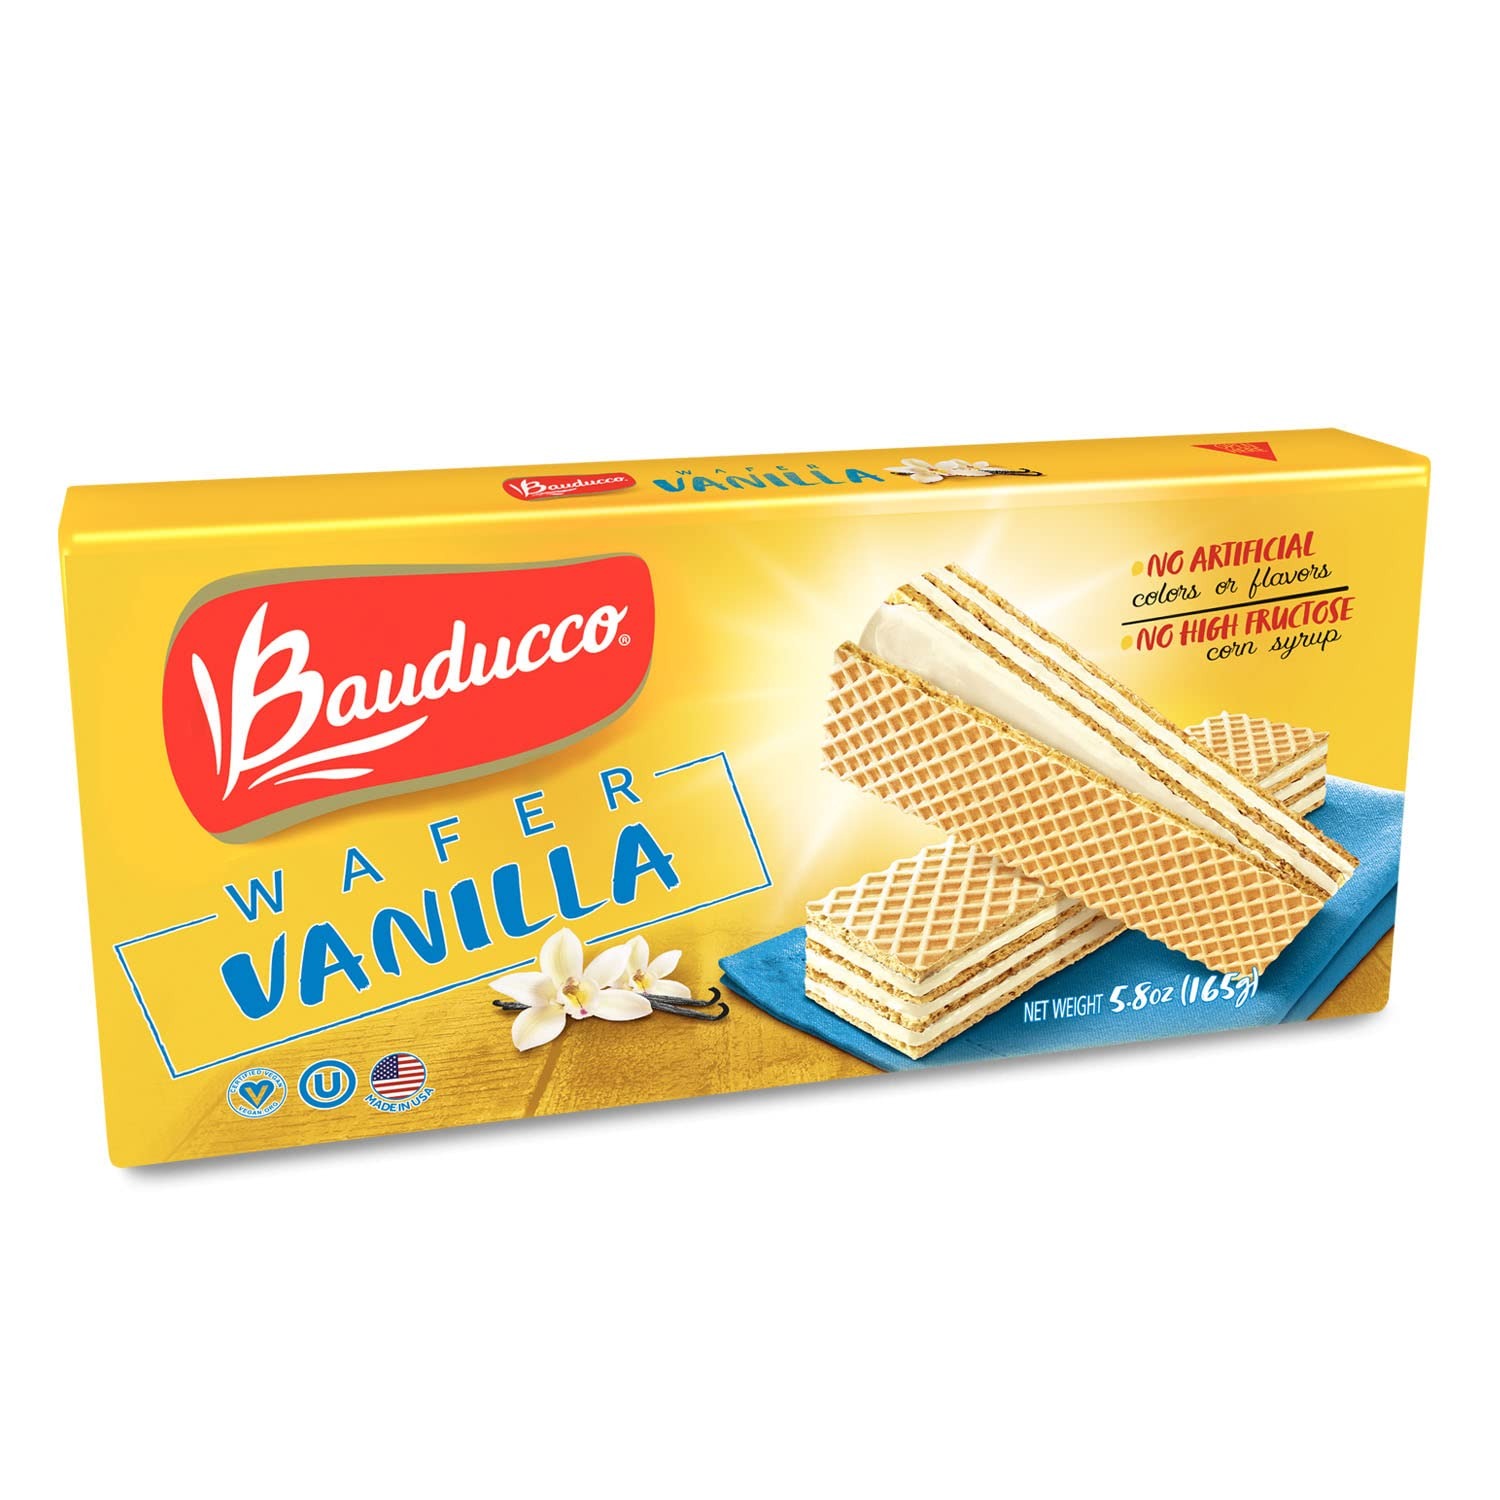
Item Name: Bauducco Vanilla Wafers - Crispy Wafer Cookies With 3 Delicious, Indulgent, Decadent Layers of Vanilla Flavored Cream - Delicious Sweet Snack or Desert - 5.82oz (Pack of 1)
Bullet Point 1: LIGHT AND EXTRA CRISPY: Have a bite, and you’ll experience a traditional Italian-style wafer, delicate and not oversweet.
Bullet Point 2: NO ARTIFICIAL FLAVORS OR COLORS: Our Bauducco vanilla wafer cookies are vegan-friendly, made with no artificial flavors or colors.
Bullet Point 3: 3 LAYERS OF CREAM: Bauducco Wafers come with much more flavor for you to enjoy.
Bullet Point 4: PERFECT IN EVERY OCCASION: There are delicious options for any moment. You can enjoy it with coffee, tea, milk, juice, or even as an ingredient!
Value: 5.82
Unit: Ounce

Price: 1.59